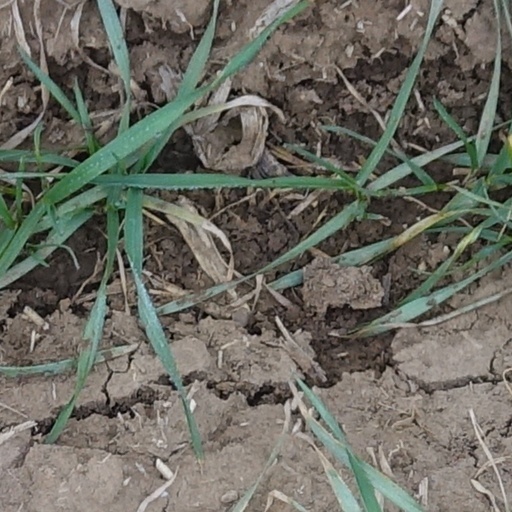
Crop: wheat